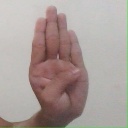
अक्षर: ब